Miguel Pizarro

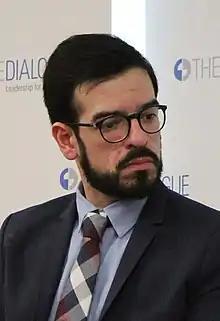
Pizarro in 2020

Miguel Alejandro Pizarro Rodríguez (born February 17, 1988) is a Venezuelan politician in the National Assembly who represents Petare in Caracas.